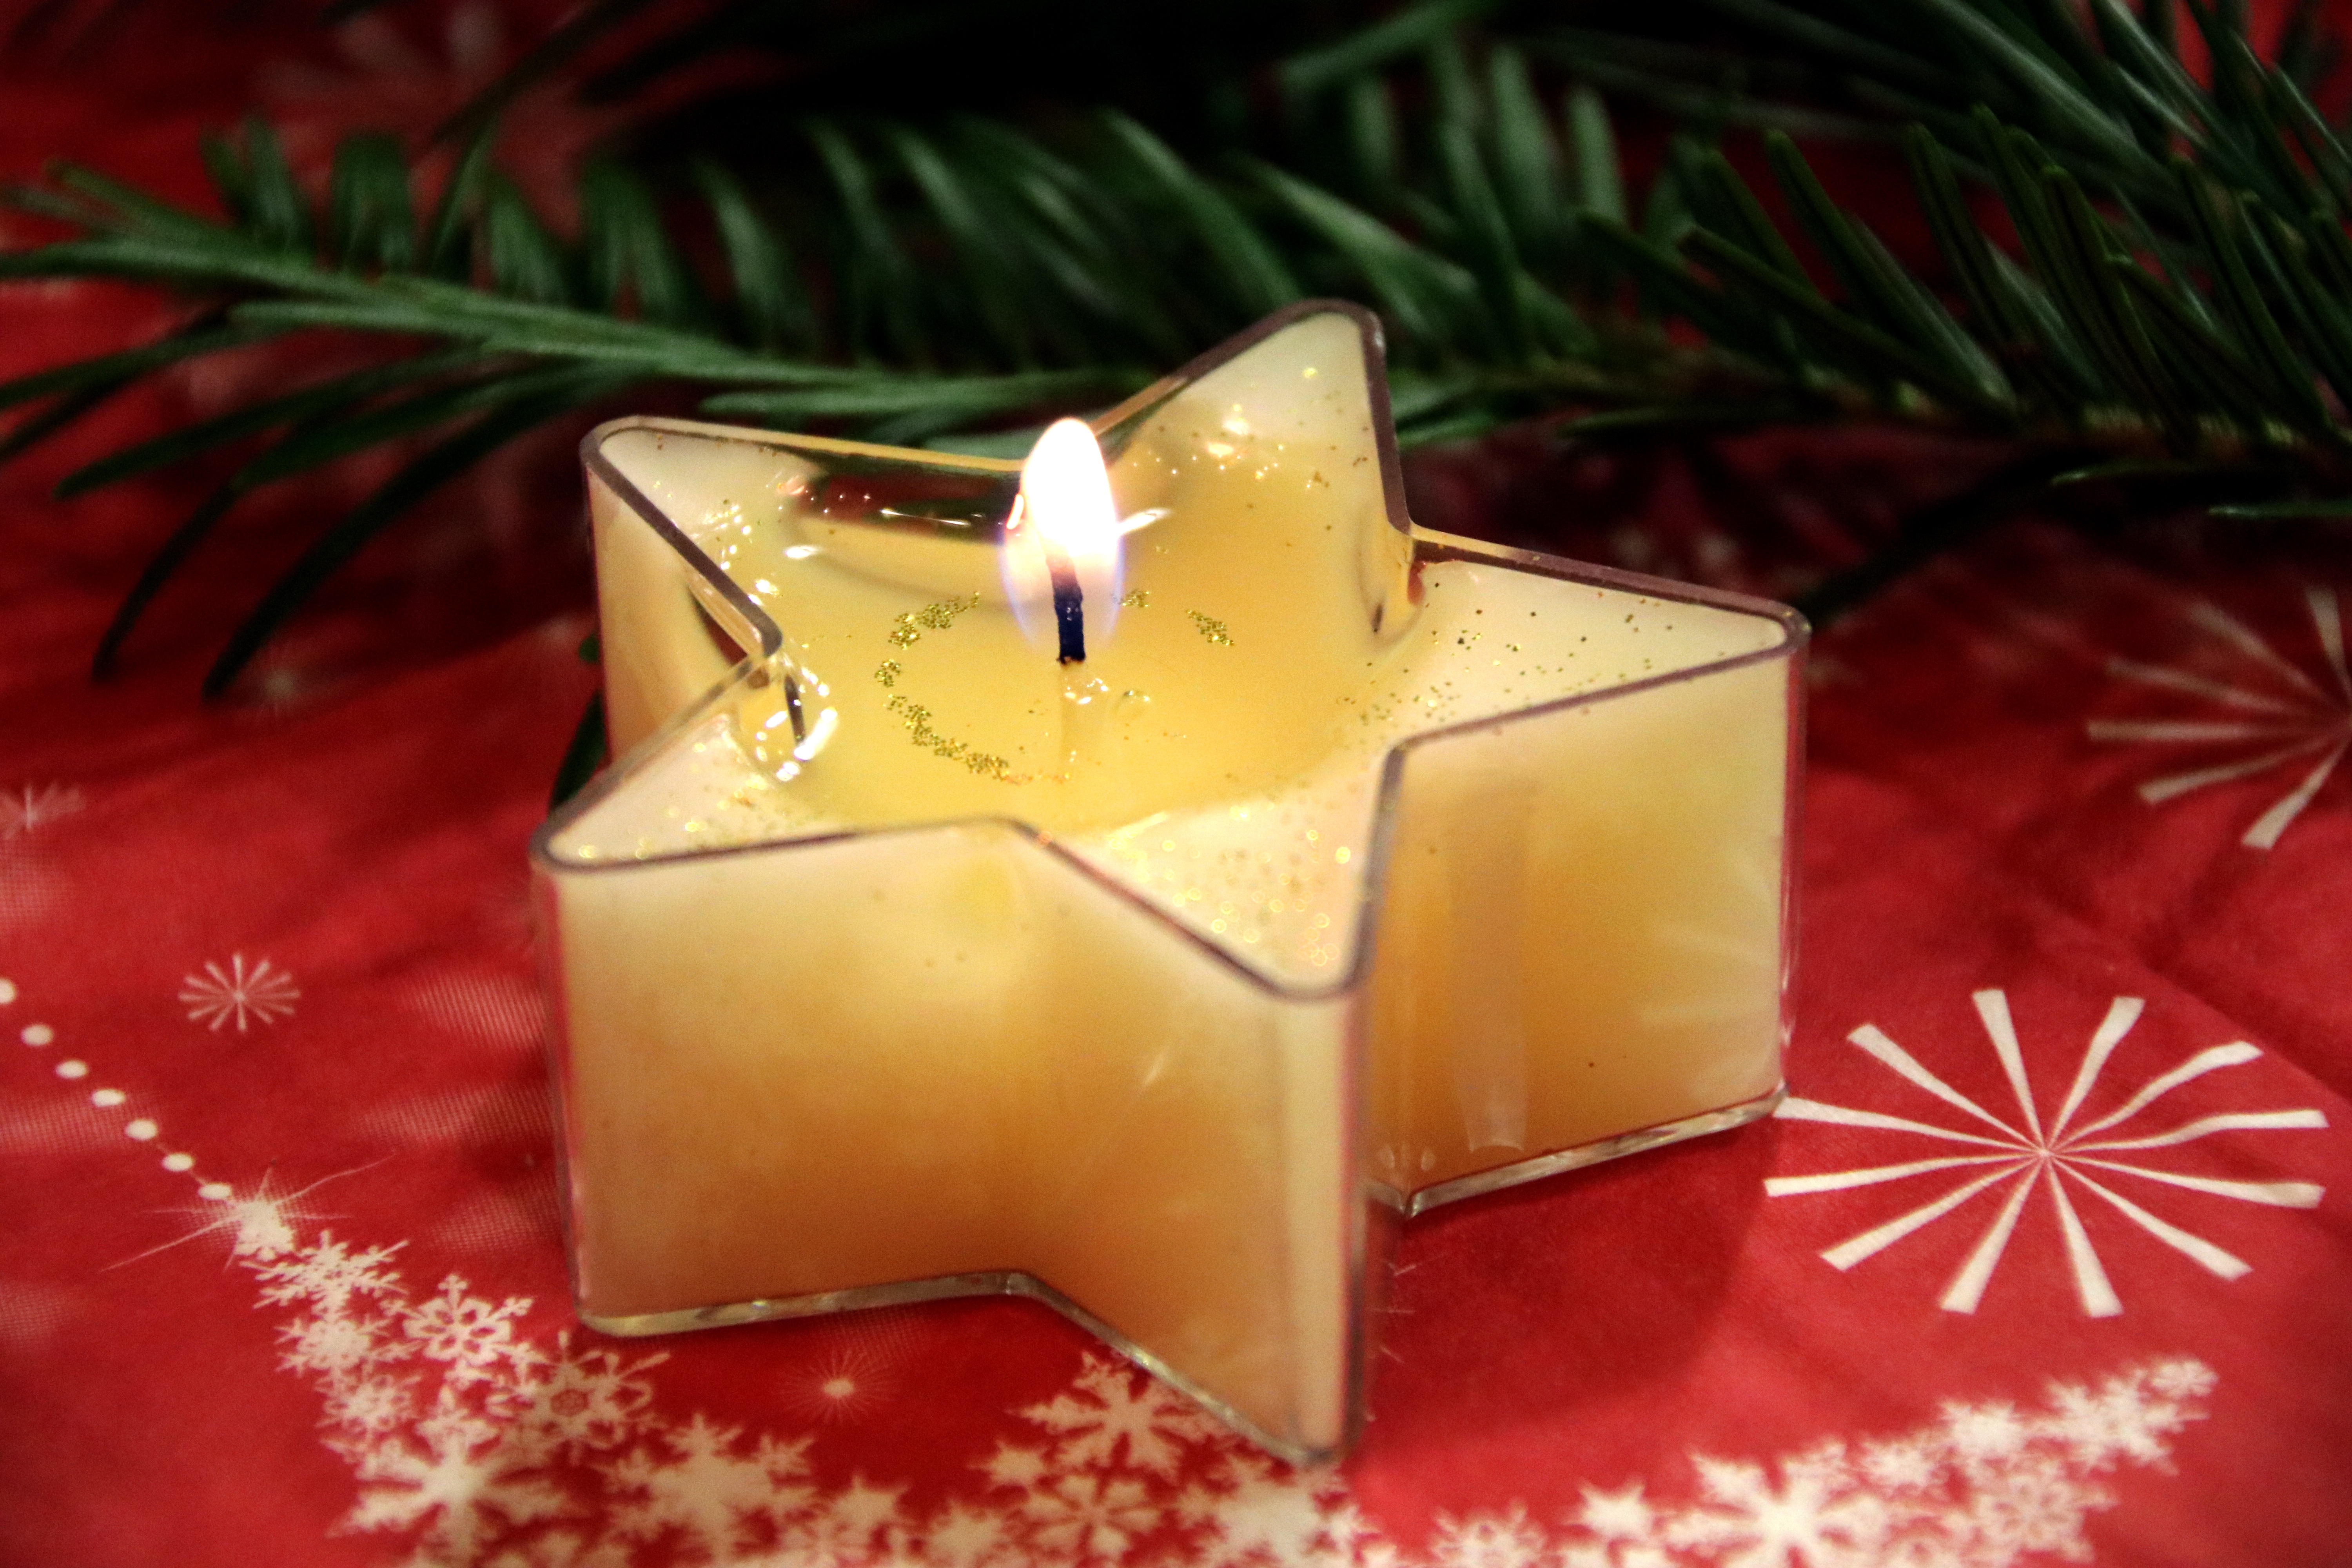
star, gift, decoration, flame, candle, christmas, lighting, decor, sparkle, advent, christmas decoration, christmas time, lights, mood, candlelight, christmas eve